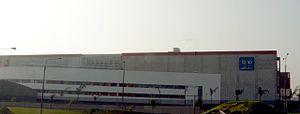
Bibliothèque nationale du Pérou, à Lima (San Borja) Italiano: Biblioteca nazionale del Peru, a Lima (San Borja)